Paddy McGinty's Goat

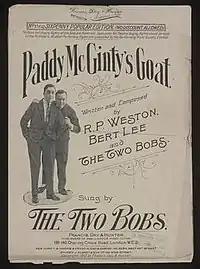
Cover of the sheet music published in 1917 by Francis, Day and Hunter

"Paddy McGinty's Goat" is a comic song written in 1917 by English songwriters Bert Lee and R. P. Weston in collaboration with the American performing duo The Two Bobs (Bob Alden and Bob Adams).